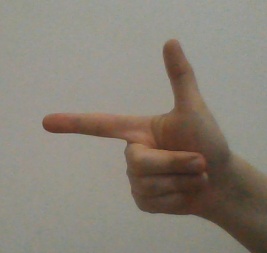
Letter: yaa